Anarchist synthesis

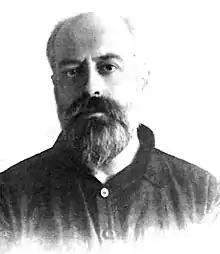
Volin, one of the early proponents of the anarchist synthesis and a leading figure in the Nabat.

The statutes of the Nabat were drawn up by Volin, who established it according to the principles of "united anarchism". The organization was designed to extend a great deal of autonomy to its membership and be open to members from all of the major anarchist schools of thought: anarcho-communism, anarcho-syndicalism and individualist anarchism. This "united anarchism" was immediately criticised by Volin's former anarcho-syndicalist comrades, who regarded it as an ineffective way to unify the anarchist movement and feared the dominance of anarcho-communists in such an organization.